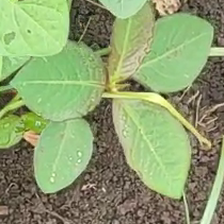
Weed species: Moti_dudhi(Euphorbia_geneculata_L)